The Chatwal New York

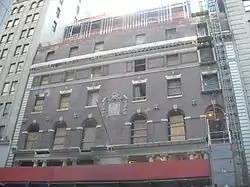

The Chatwal New York, originally the Lambs Club Building, is a hotel and a former clubhouse at 130 West 44th Street, near Times Square, in the Midtown Manhattan neighborhood of New York City, New York, U.S. The building was originally six stories high and was developed in two phases as the headquarters of the Lambs, a theatrical social club. The original wing at 128–130 West 44th Street was designed by Stanford White of McKim, Mead & White between 1904 and 1905; the annex at 132 West 44th Street was designed in 1915 by George Freeman. The current design dates to a renovation between 2007 and 2010, designed by Thierry Despont. The building is a New York City designated landmark and is listed on the National Register of Historic Places.